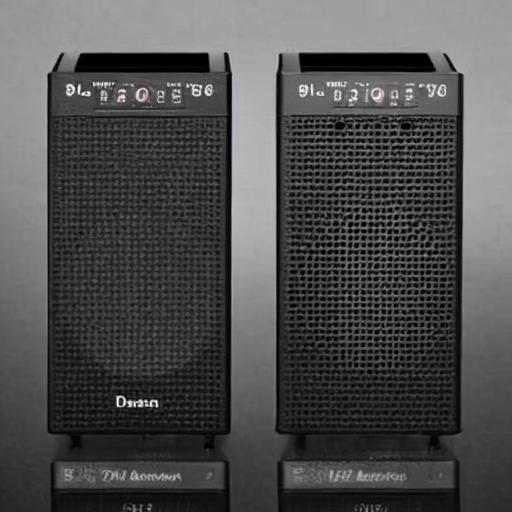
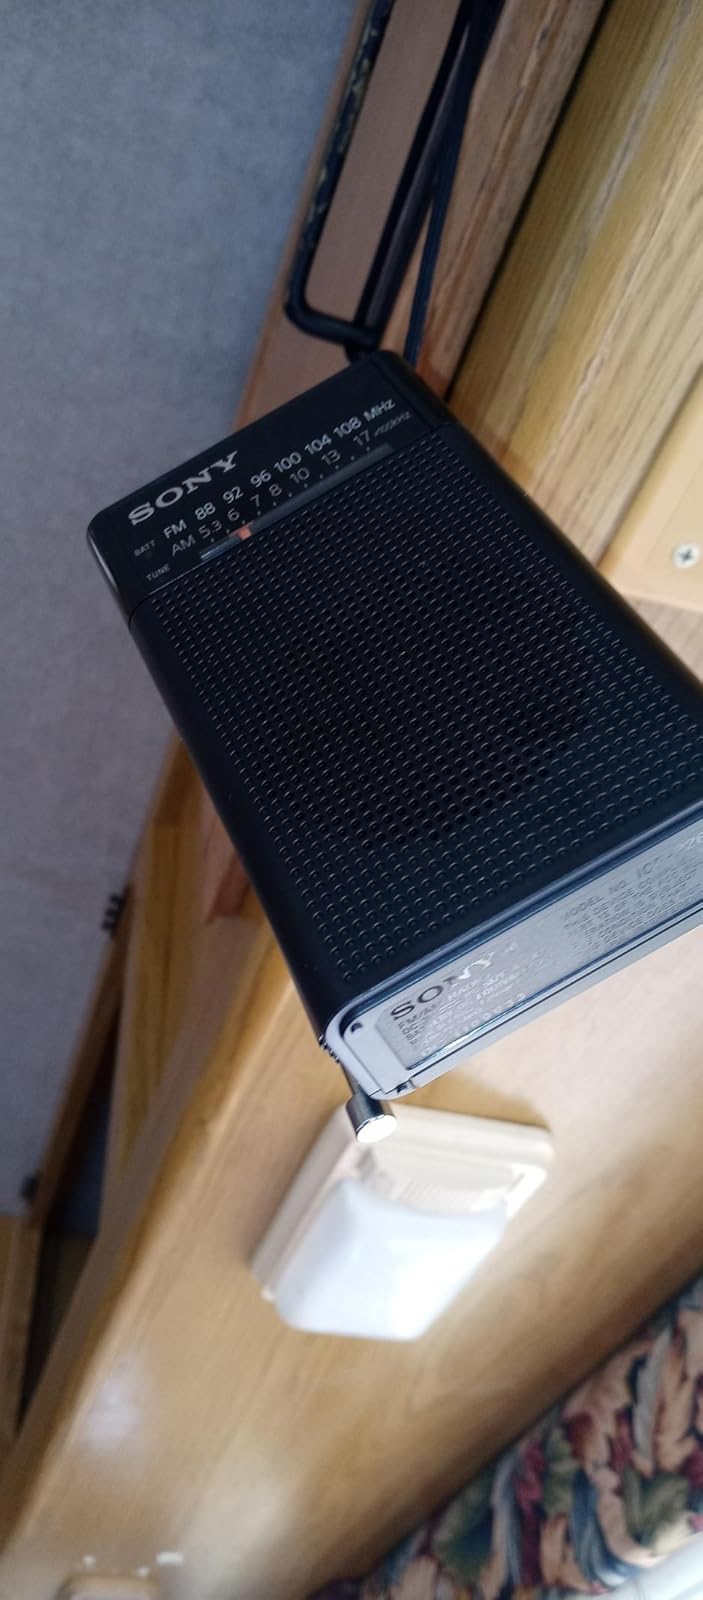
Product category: radio
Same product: no